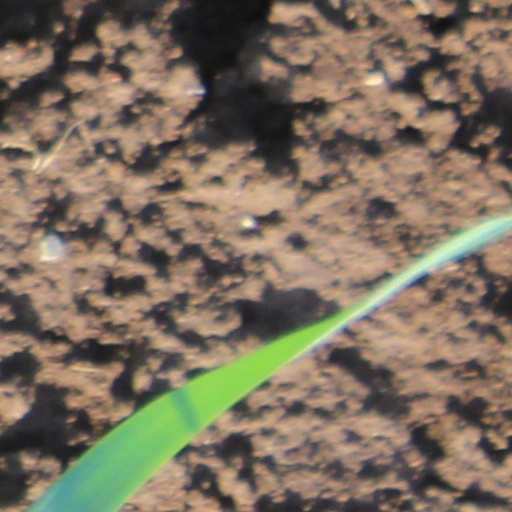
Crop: wheat